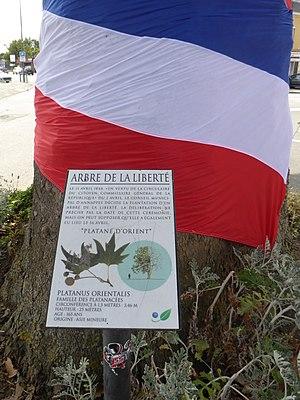
L'«
L’arbre de la liberté est un symbole de la liberté, depuis la période de la Révolution française. Il symbolise aussi en tant qu'arbre de la vie, la continuité, la croissance, la force et la puissance. Il est devenu au cours du XIXᵉ siècle un des symboles de la République française avec la Marianne ou la semeuse. Il figure depuis 1999 sur les pièces françaises d'un euro et de deux euros.